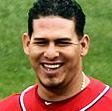
Age: 23